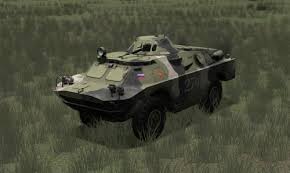
Label: BRDM